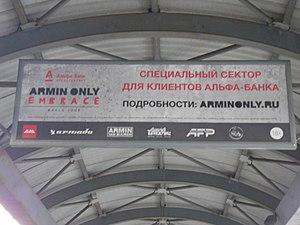
Affiche du concert d'Armin van Buuren à la gare de Saint-Pétersbourg (Russie).